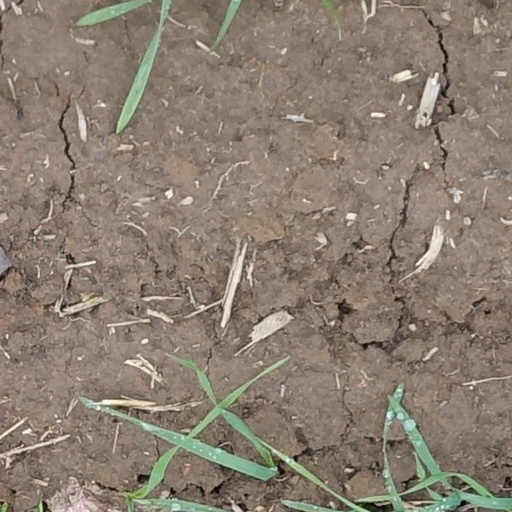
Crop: wheat